Gyldén (crater)

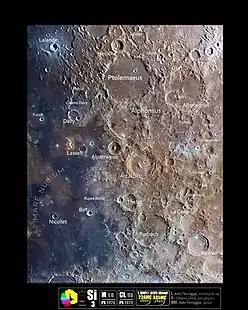
The crater area(to the extreme top) in a Selenochromatic format Image (Si)

Gyldén is the remnant of a lunar impact crater that is located to the northeast of the walled plain Ptolemaeus on the Moon. Its diameter is 48 km. It is named after the Finland-Swedish astronomer Hugo Gyldén. It lies along the prime meridian of the selenographic coordinate system, and less than 150 km south of the lunar equator. Nearby craters of note include Herschel to the west, the flooded Réaumur to the north, and Hipparchus to the east.